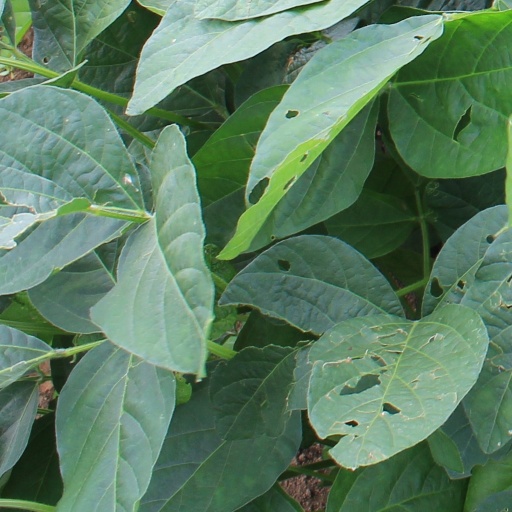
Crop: soybean